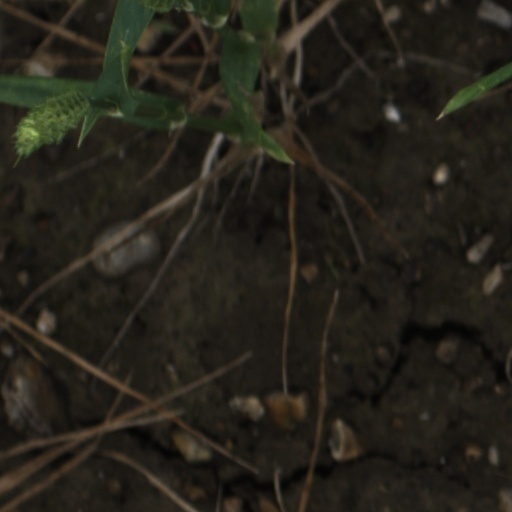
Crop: wheat